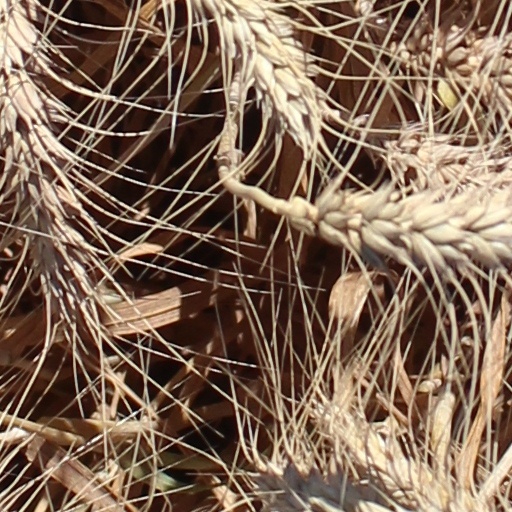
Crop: wheat